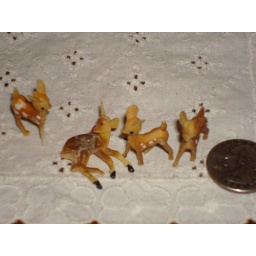
these tiny deer were in the bottom of the box of stuff I bought 10-3-09...one has a red nose...Rudolph